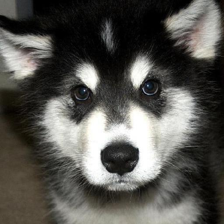
Label: animals